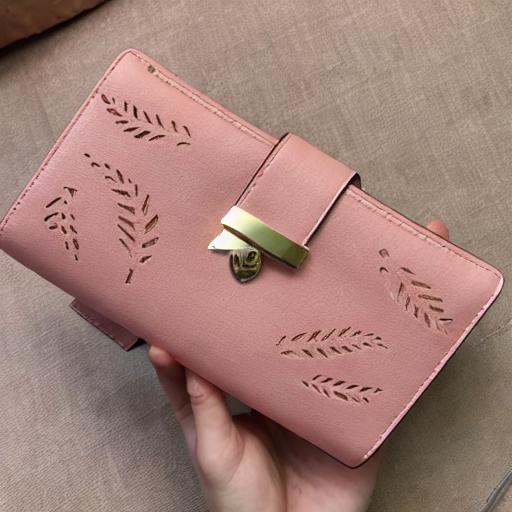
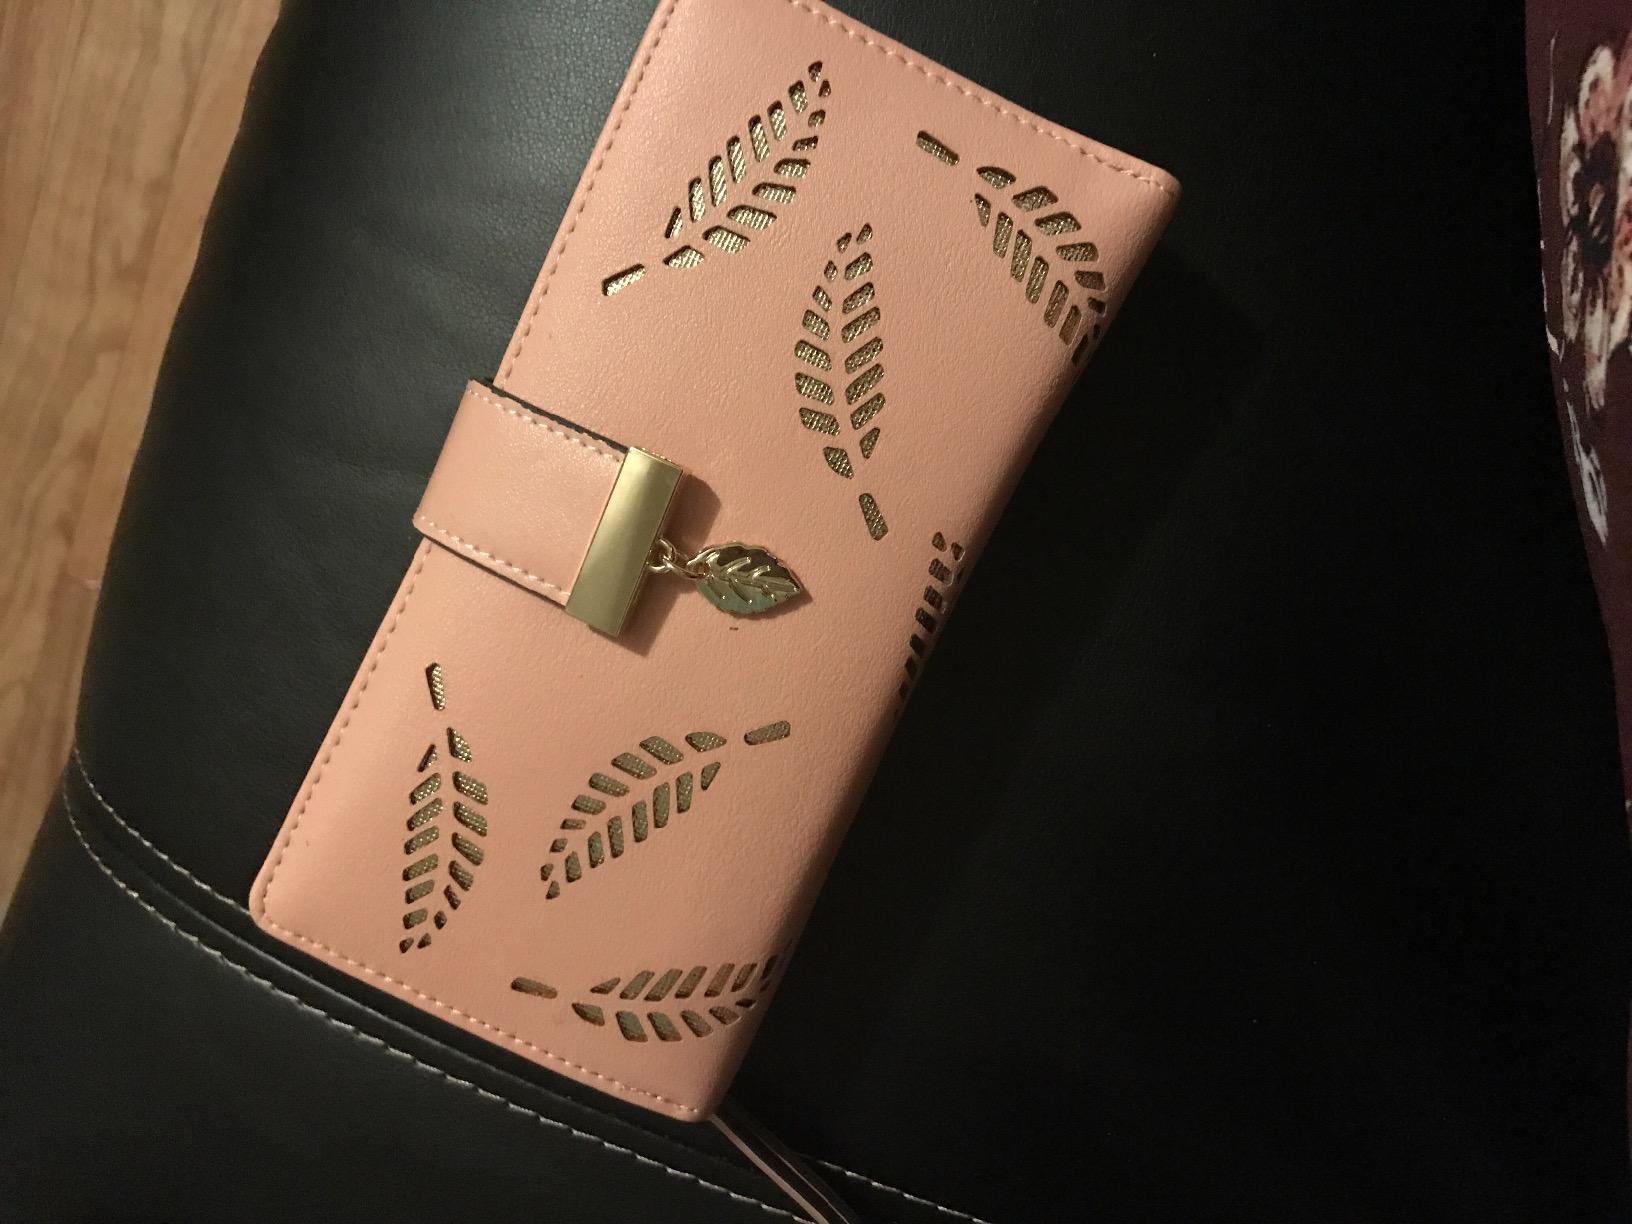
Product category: accessories_handbag
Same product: no